Boot sock

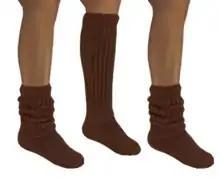

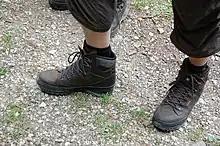
Hiking boots with socks

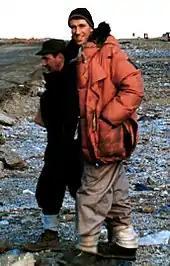
Edmund Hillary in 1957 after the first plane to land at the Marble Point ground air strip, Antarctica

Boot socks are a type of sock suitable for wearing with boots. Typically made from a knitted material, popular styles of knit currently are the cable and fair isle knit. Boot socks provide additional comfort and warmth in colder weather. Boots are often worn by both genders, with military boots, brogue boots and hiking boots all being popular styles to pair with boot socks. Boot socks vary in lengths, ranging from normal sized socks to knee high length socks.